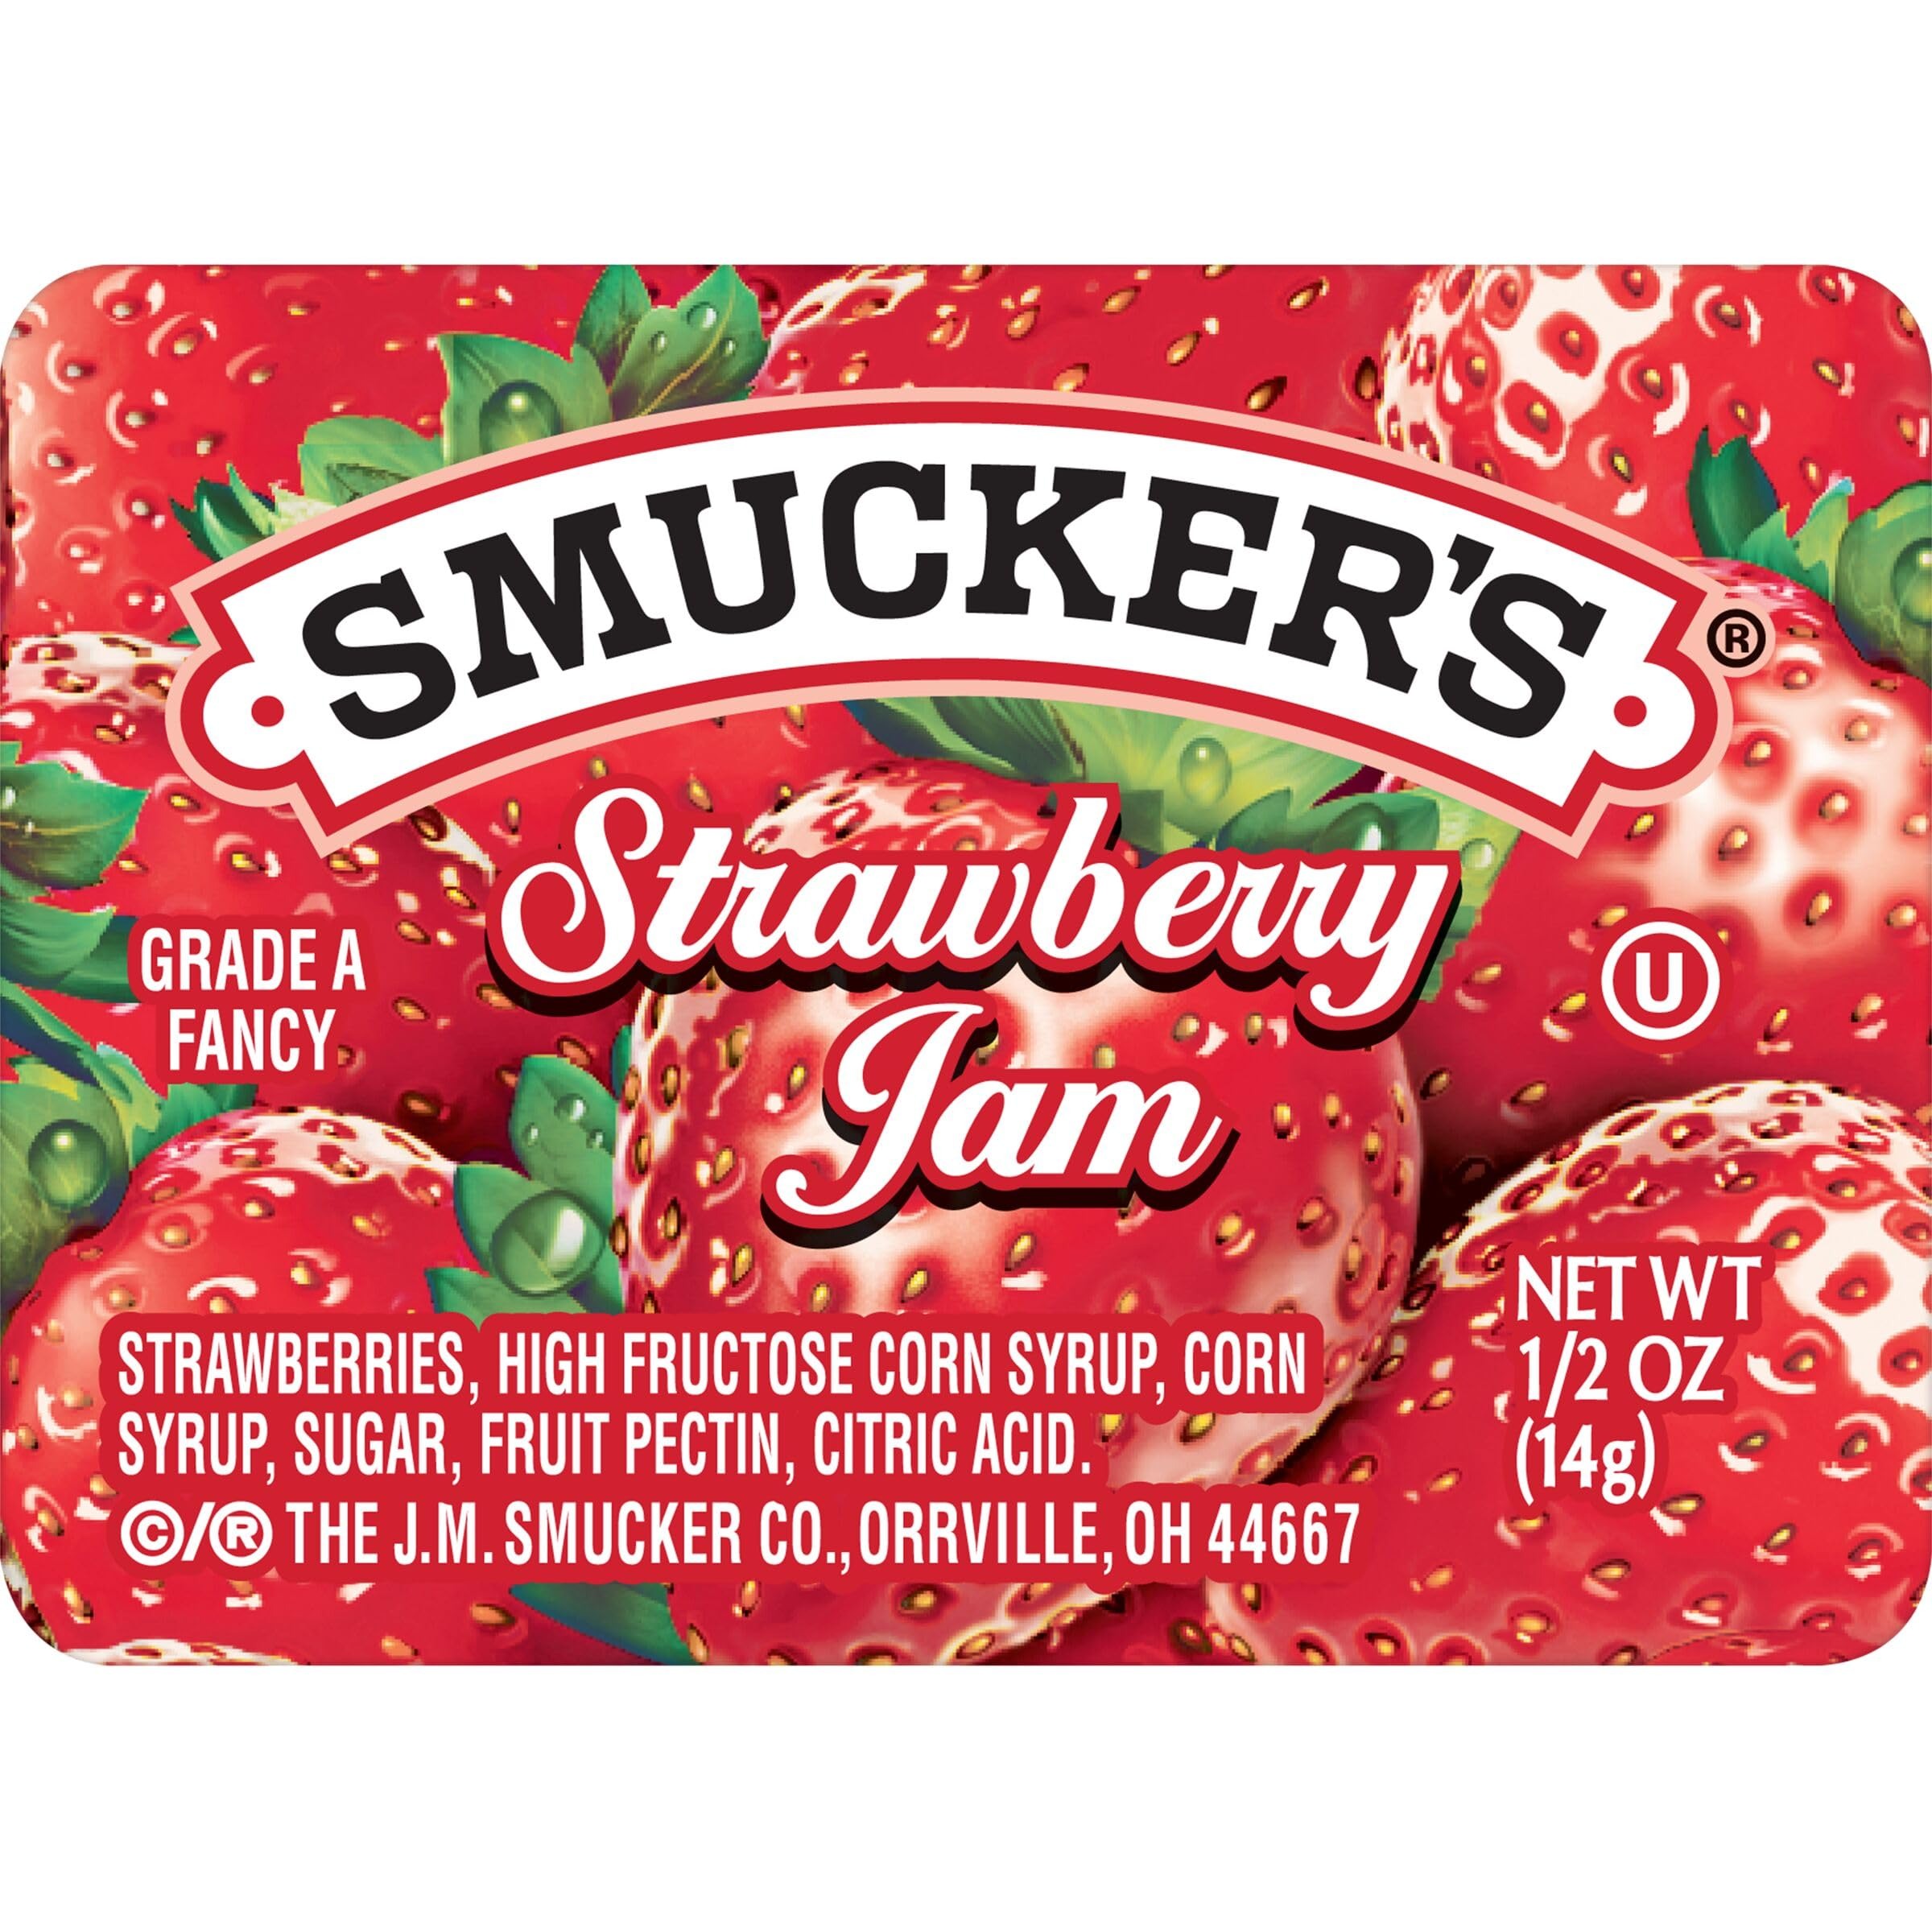
Item Name: Smucker's Strawberry Jam, 0.5 Ounce (Pack of 200)
Bullet Point 1: 200 count/0.5 ounce portion control Smucker's Strawberry Jam
Bullet Point 2: Packaging designed to provide the freshest possible product. Each cup has manufacturing information for traceability.
Bullet Point 3: Rectangular plastic cup and bold, appealing graphics give a great table presence--especially with a tabletop caddy.
Bullet Point 4: Kosher
Value: 0.5
Unit: Ounce

Price: 24.99